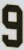
Number: 9